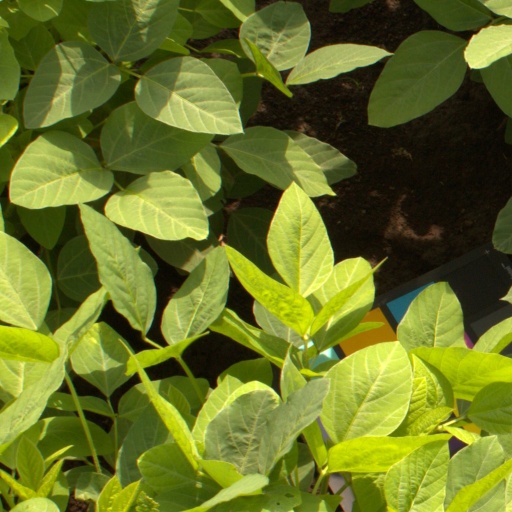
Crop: soybean